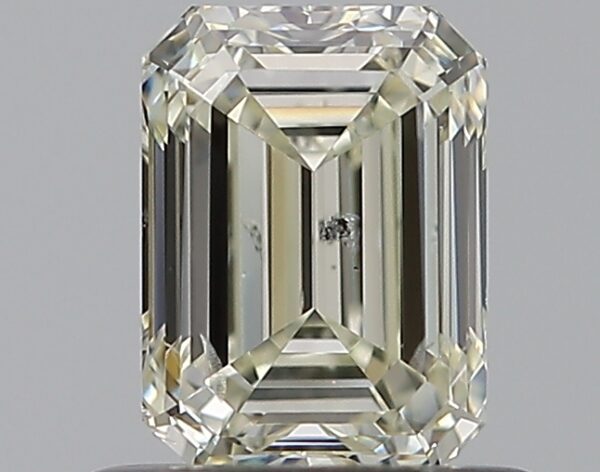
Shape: emerald
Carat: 0.7
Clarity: SI2
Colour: L
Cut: EX
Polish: EX
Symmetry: VG
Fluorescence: N
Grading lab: GIA
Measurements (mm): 5.74 x 4.22 x 2.88